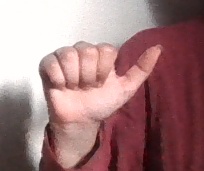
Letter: dhad